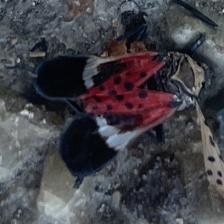
Label: has_lanternfly